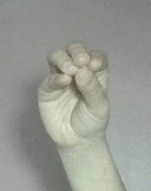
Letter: ha